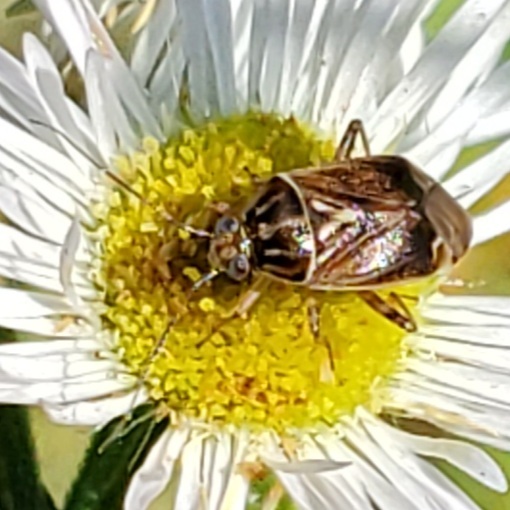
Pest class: lygus_bug